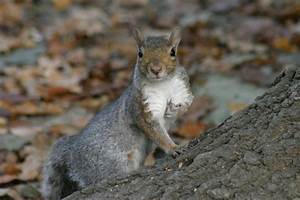
Label: scoiattolo